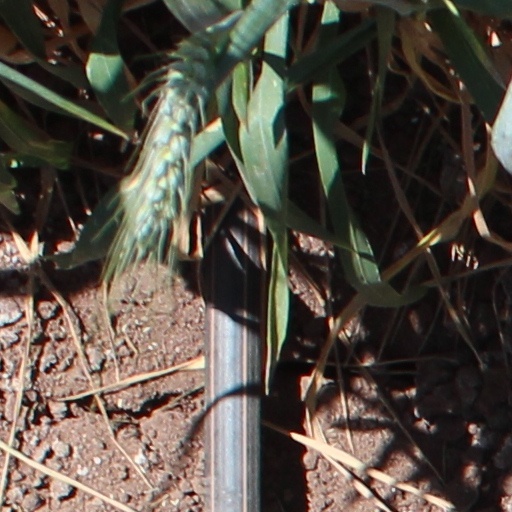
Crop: wheat